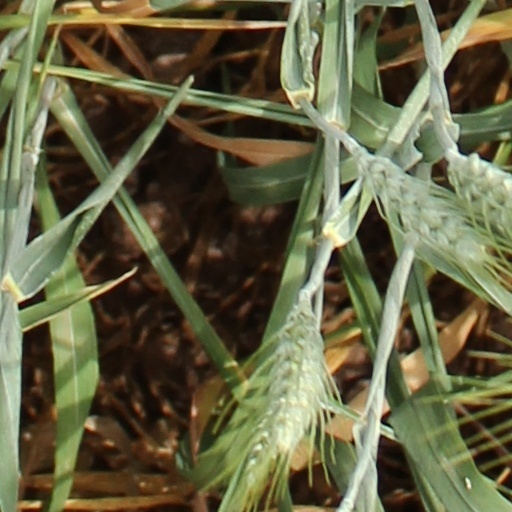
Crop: wheat